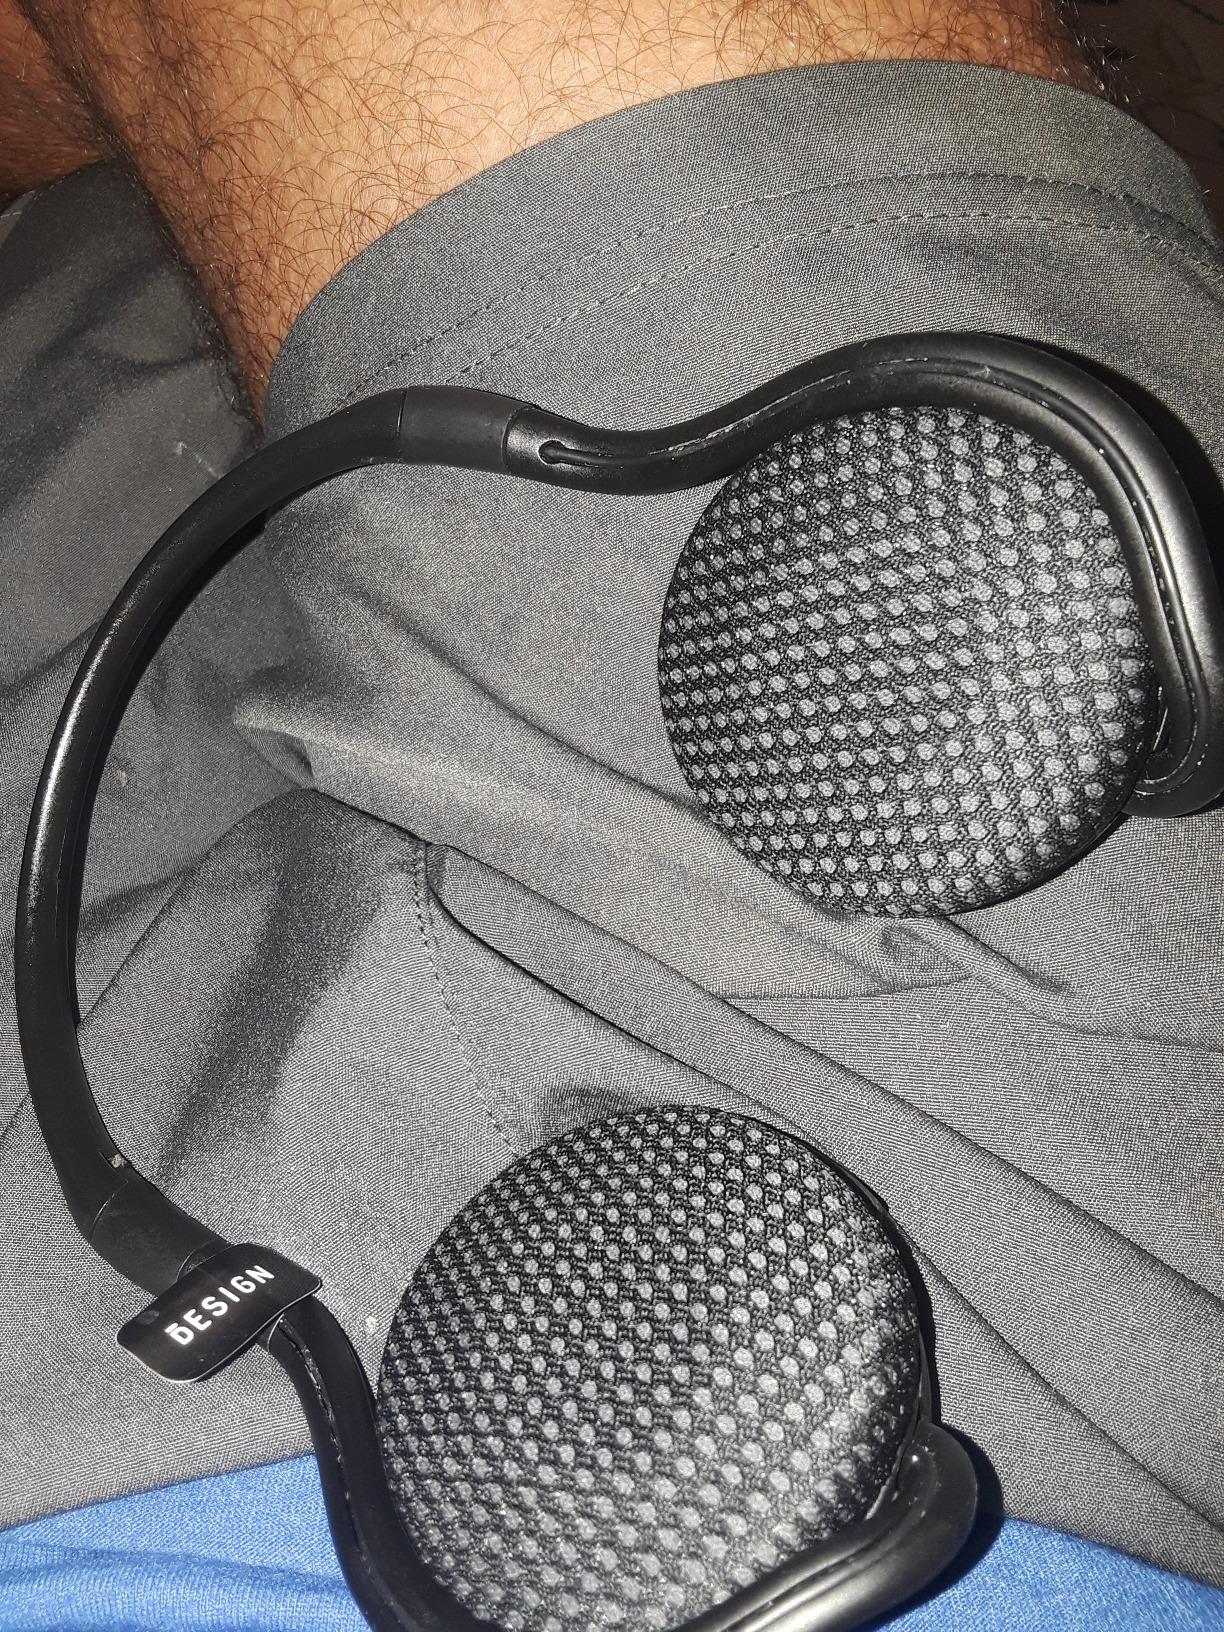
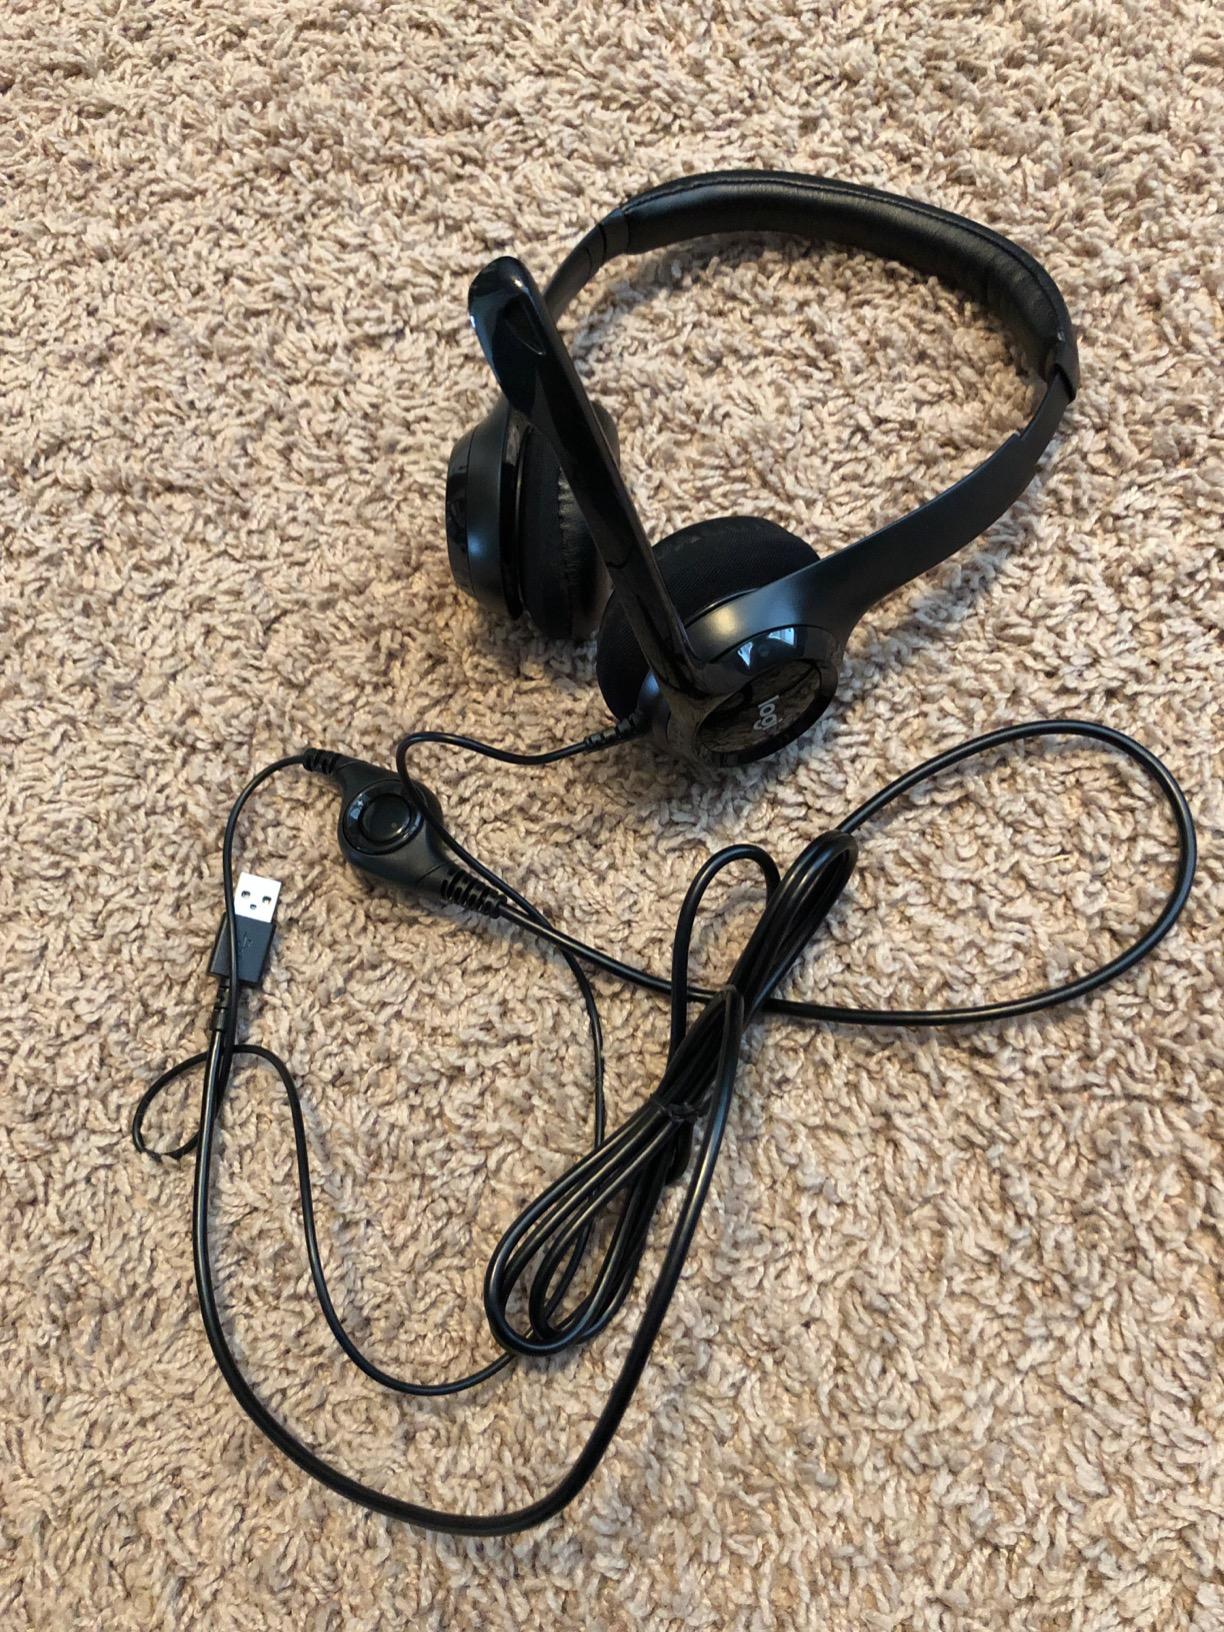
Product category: headphones
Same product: no